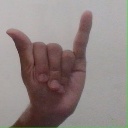
अक्षर: य